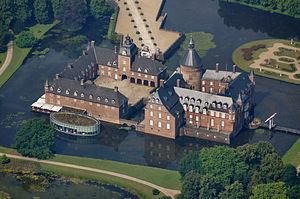
Le château de Anholt (en allemand Burg Anholt) est situé à Anholt, Isselburg, Allemagne.